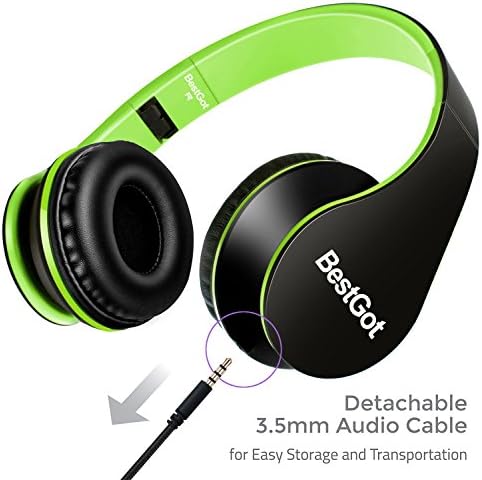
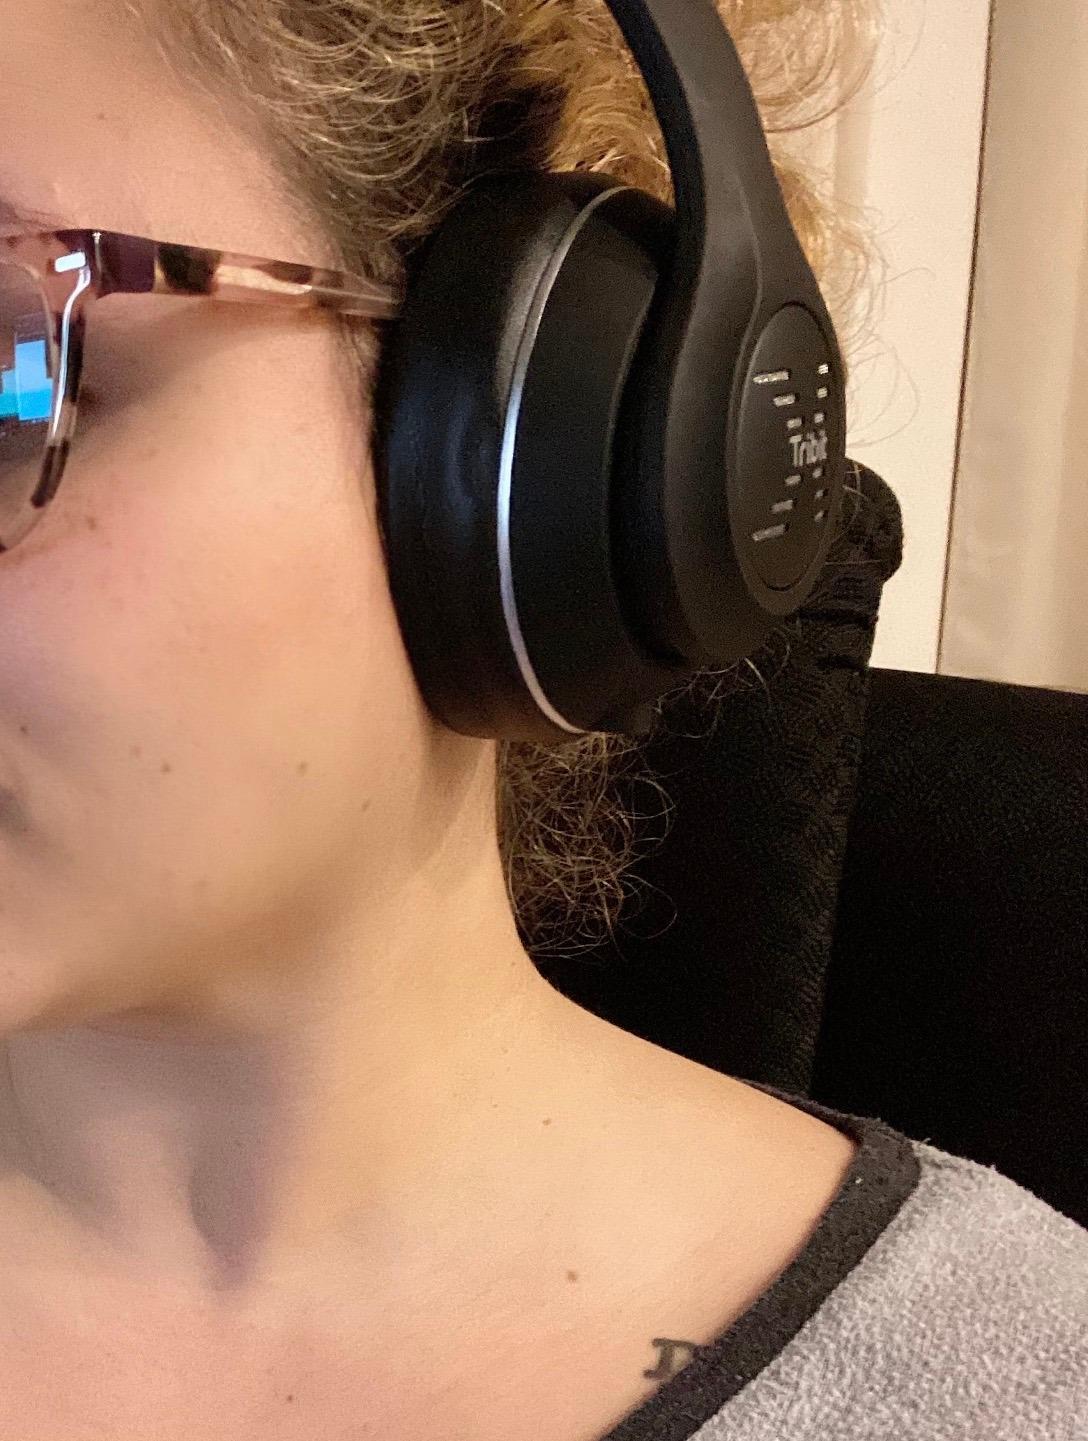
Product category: headphones
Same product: no